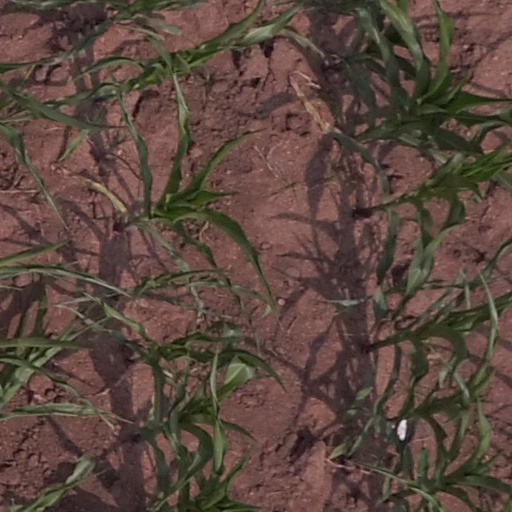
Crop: maize; corn